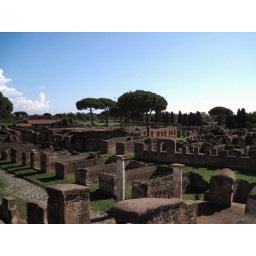
Ostia Antica, a huge archeological site under the pine trees